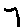
Label: 7